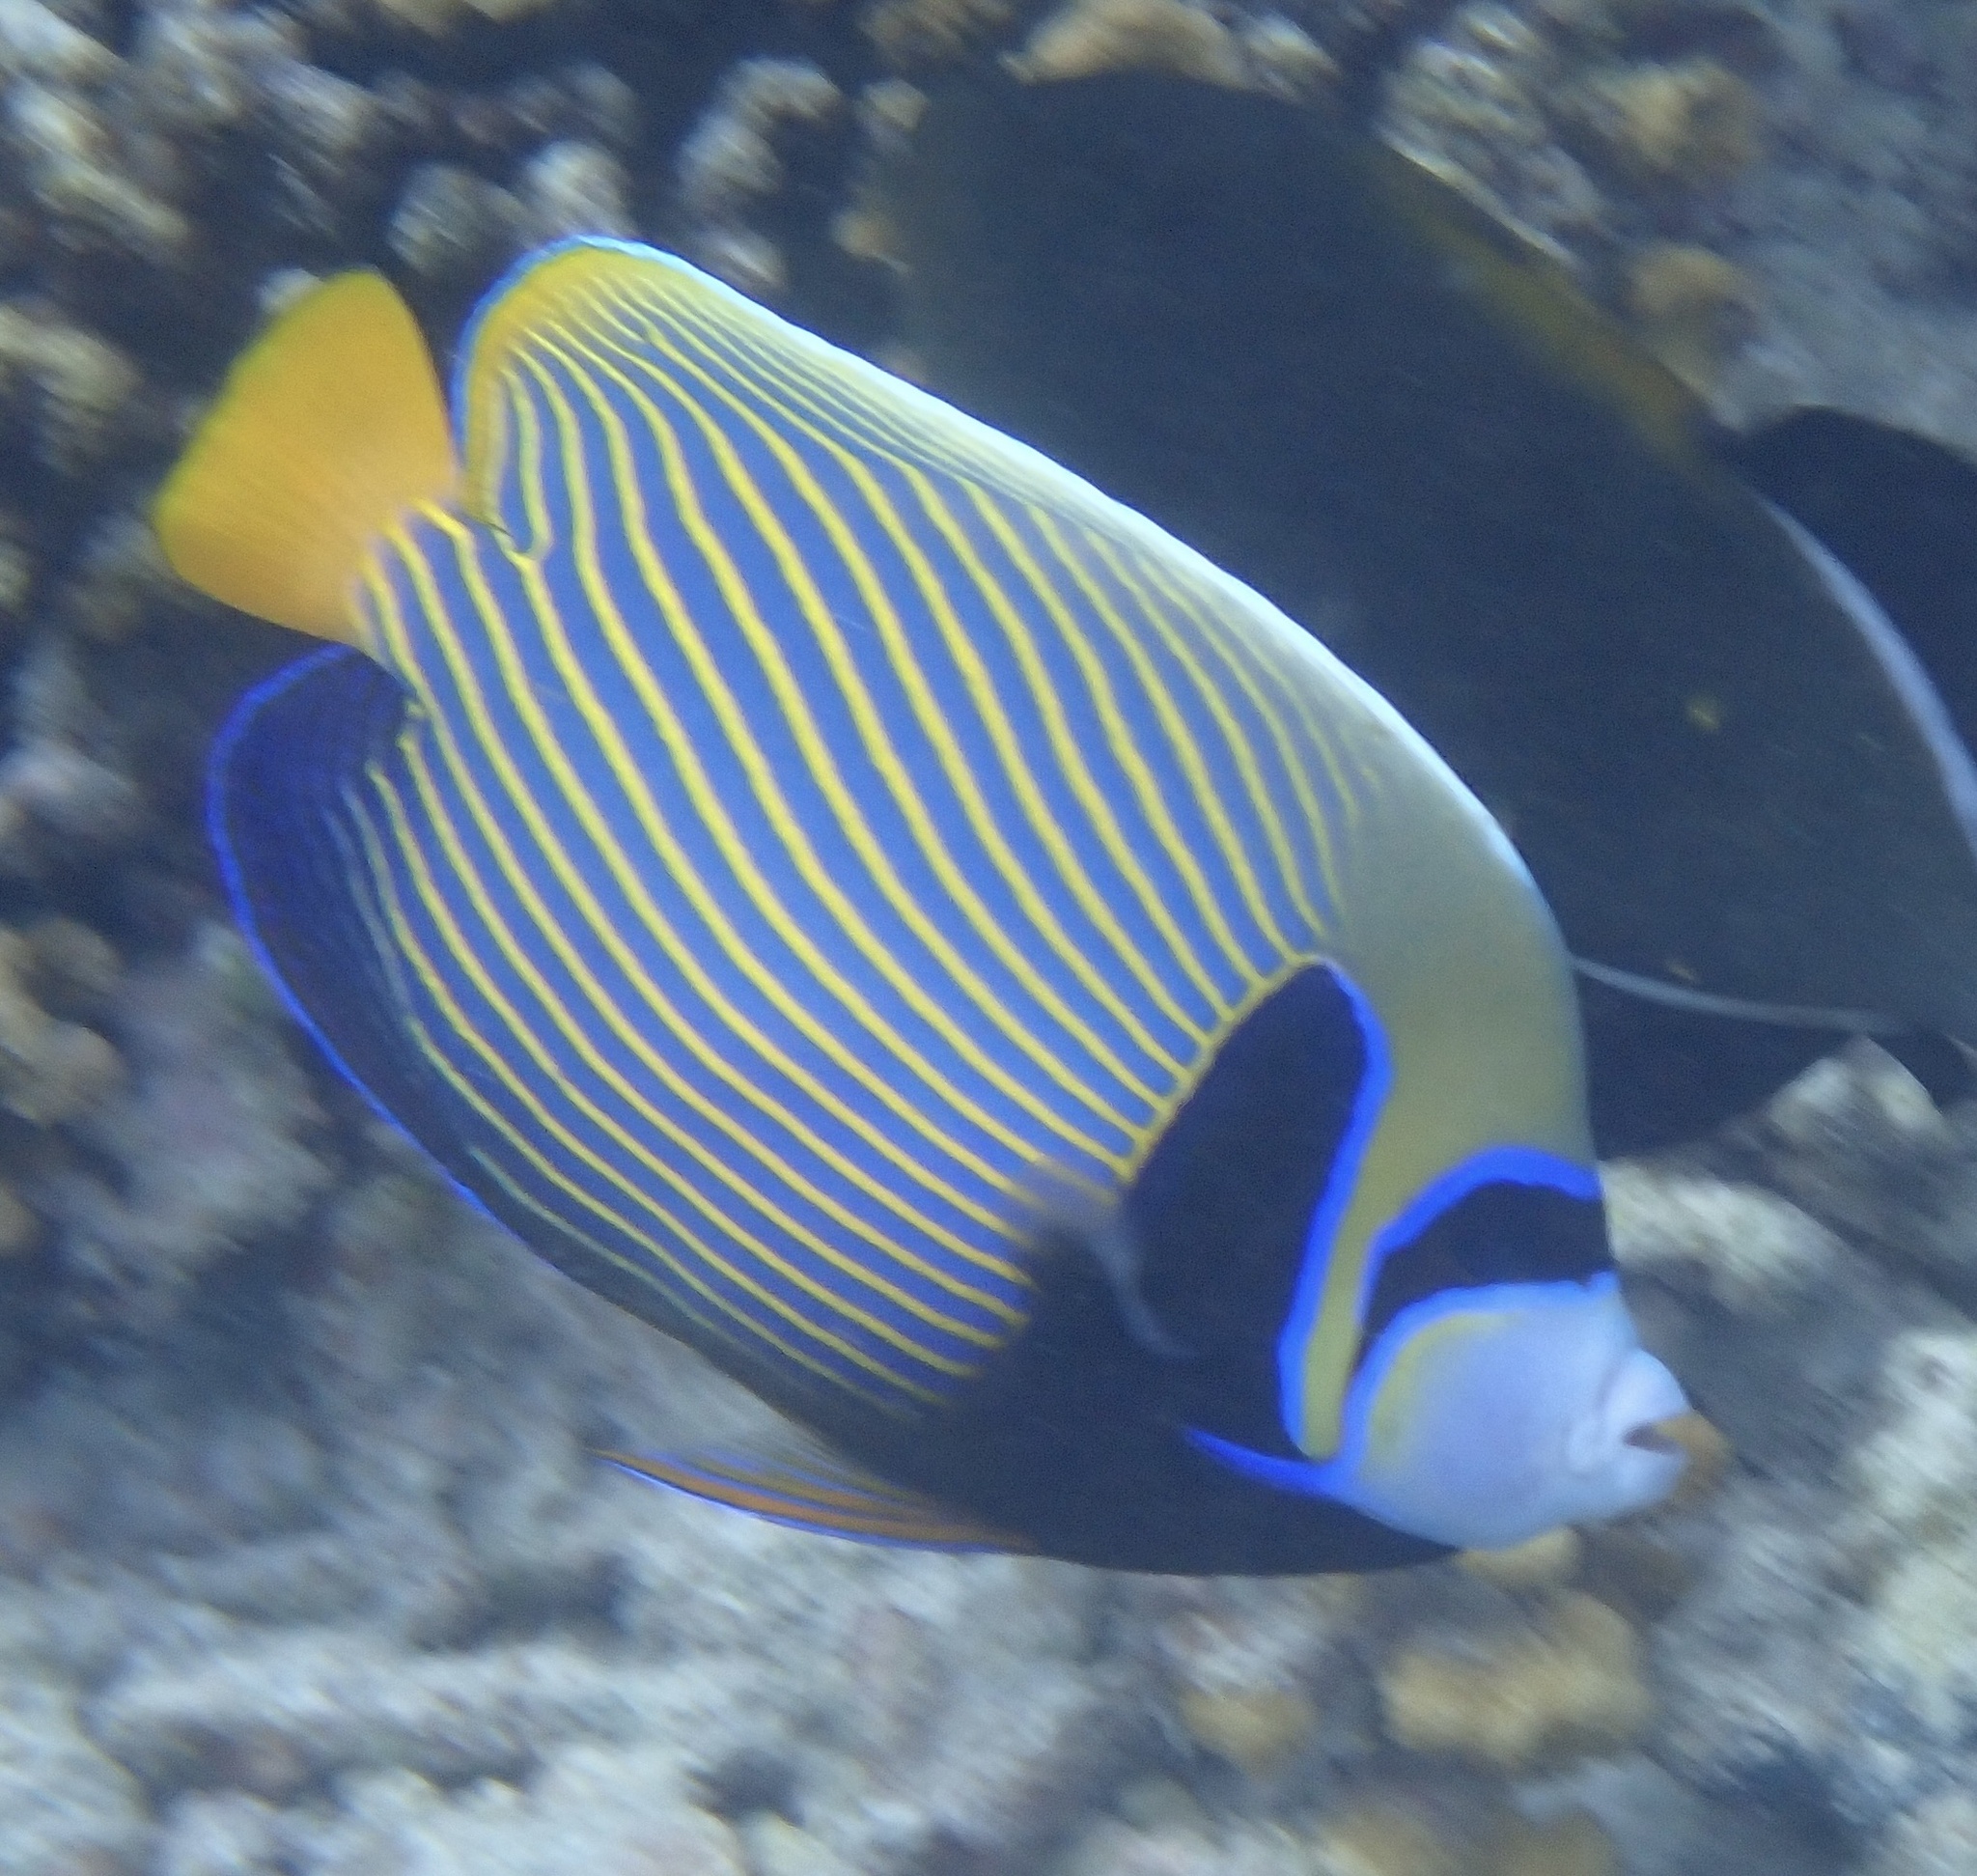
Pomacanthus imperator (Emperor Angelfish)